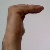
The image shows a hand gesture representing a space in Indian Sign Language.